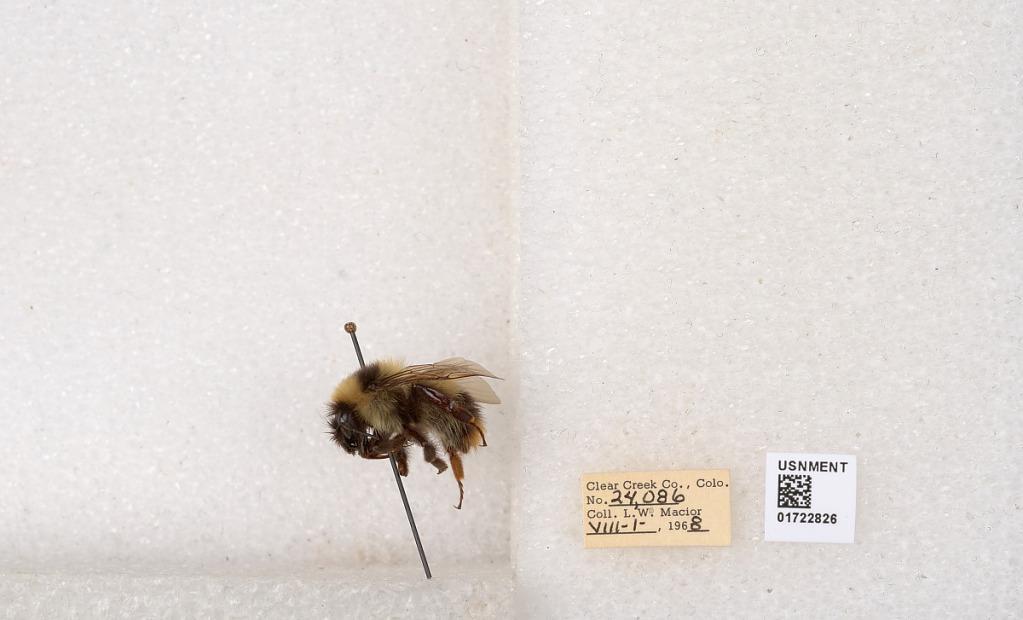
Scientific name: Bombus kirbyellus
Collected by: L. Macior
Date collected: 1968-8-1
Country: United States
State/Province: Colorado
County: Clear Creek
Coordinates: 39.6891, -105.644